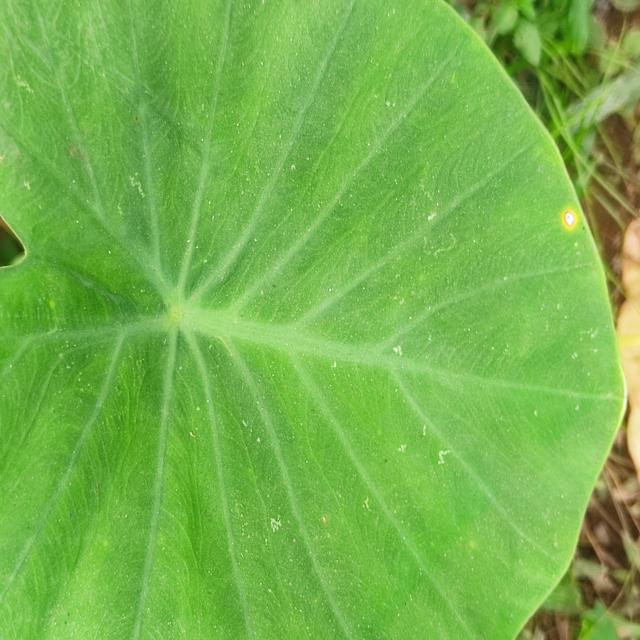
Label: Early_Blight